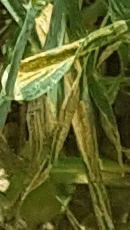
Label: Wheat___Yellow_Rust